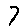
Label: 7